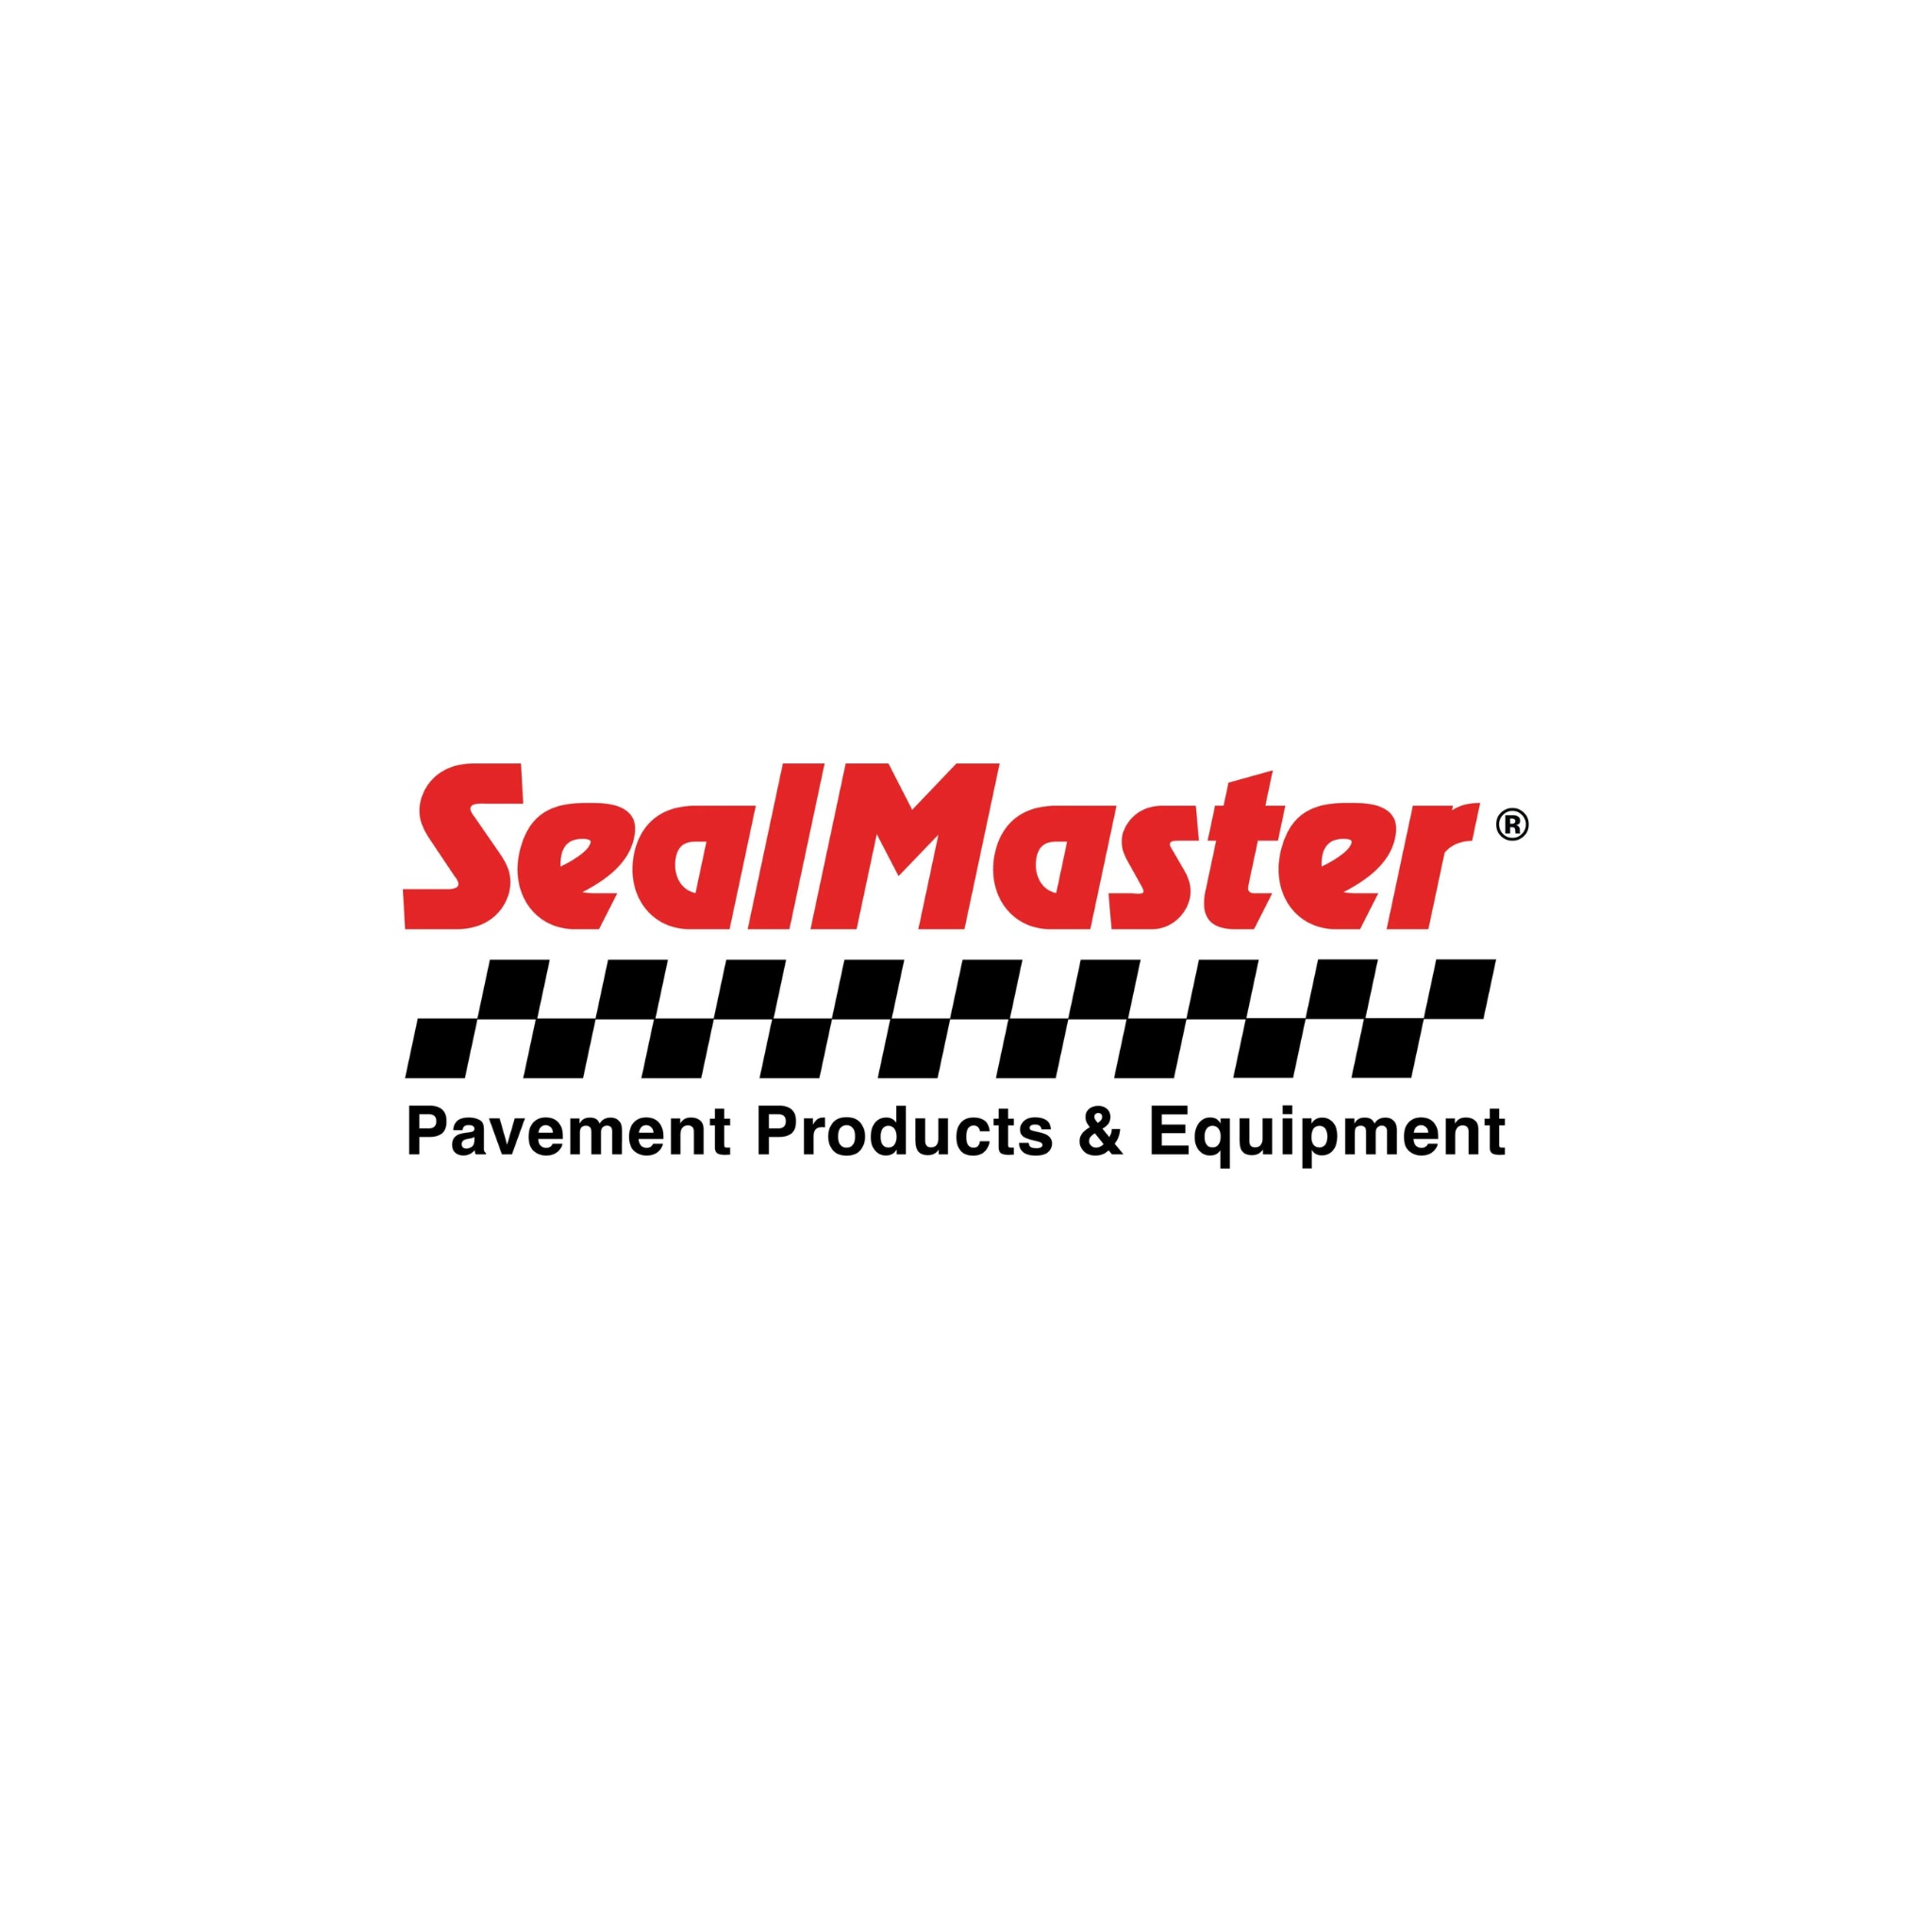
SealMaster MP-35 2 3/16"BRE PILLOW BLK SetLock
Brand: SealMaster
2 3/16"BRE PILLOW BLK SetLock
Category: Business & Industrial > Heavy Machinery > Pavers > Asphalt Pavers